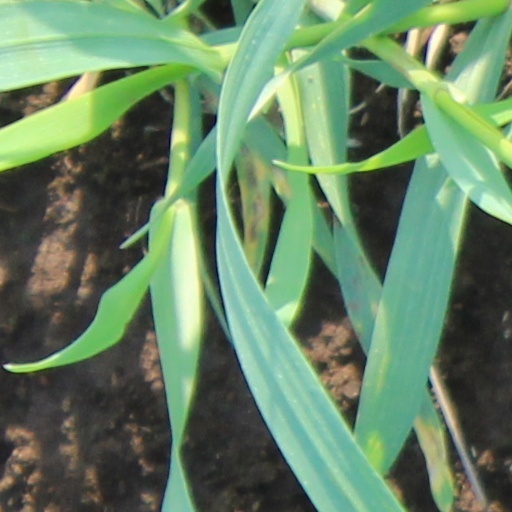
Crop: wheat